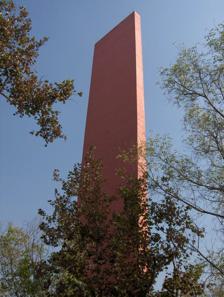
Building: Faro del Comercio
Country: Mexico
Year built: 1984
Monument in Mexico Faro del Comercio is a monument designed by the accomplished Mexican architect Luis Barragán and constructed in 1984 by architect Raúl Ferrera . It is a recognizable sight in Monterrey among many other modern manmade landmarks, such as Neptune's Fountain ( Fuente de la Vida ), the Monterrey City Hall, the Papal Bridge ( El Puente del Papa ), and the Bridge of Unity ( Puente de la Unidad ) in San Pedro, connecting that municipality to Monterrey. These sites are intended on one hand to complement the city's few remaining traditional landmarks, such as, the Bishopric Palace ( Palacio del Obispado ) and Museum, the City's Cathedral ( Catedral Metropolitana de Nuestra Señora de Monterrey ), the Central Post Office (old Monterrey City Hall), and the State of Nuevo León Government building, on the north end of the Macroplaza.  On the other hand, they are also intended to project an image of a city that prides itself as being the most progressive large industrial city of Mexico. Photo of the Faro del Comercio and the Monterrey Cathedral on the right. El Faro del Comercio was built in commemoration of the founding of the Chamber of Commerce of Monterrey 's on its 100-year anniversary. It is located near the south end of the Macroplaza facing the City's Cathedral and behind the new Monterrey City Hall. El Faro del Comercio is 69.80 meters tall and 12.33 meters wide. Its bright reddish-orange color attracts attention when visiting the Macroplaza, Monterrey's central park. At nights, the landmark frequently projects a rotating green spotlight which interrupts the city's night sky with its beam in a somewhat random cycle in the Metropolitan Area of Monterrey .  Recently (2007), many large reflecting white spotlights from the nearby Museum of Mexican History Museo de Historia Mexicana and Santa Lucia Riverwalk , and around the Bishopric Hill where in 2005 the largest Mexican flag was installed ( Banderas monumentales ) and flown at night, as well as from high-power reflectors of many commercial establishments, clash randomly in the sky, visible from most locations in Monterrey and the surrounding areas. After failing or being "out of commission" for several years due to an impractical technical laser mechanism which intended to have three colored lasers and a much greater visual impact on the dark skies of the surrounding areas, some of the original mechanism was salvaged and partially replaced and redesigned to have some operational ability with the green color.  The redesign has some success since green is the color for which the eye is most sensitive and allows the perception of more light for the power limitations.  However, the new design falls far short of the original claims for the construction. The structure was repainted after the laser renovation and reinaugurated at the 196th Independence Day Anniversary celebration on September 16, 2006. External links Wikimedia Commons has media related to Faro del Comercio . Photograph v t e Monterrey Metropolitan area Municipality Areas Barrio Antiguo Independencia Valle Alto Buildings Alfa Planetarium Arena Monterrey Auditorio Citibanamex Autonomous University of Nuevo León Basilica of Guadalupe El Puente del Papa Estadio Mobil Super Estadio BBVA Estadio Tecnológico Del Norte International Airport Galerías Monterrey Galerías Valle Oriente Gimnasio Nuevo León Government palace Koli Cocina de Origen Liu Residences East Loma Larga Tunnel Metropolitan Center Complex Mexican Professional Baseball Hall of Fame Monterrey International Airport Monterrey Mexico Temple Museo de Arte Contemporáneo de Monterrey Museum of Steel Monterrey Cathedral Monterrey Institute of Technology and Higher Education Oficinas en el Parque Torre 2 Pabellón M Palacio del Obispado Paseo San Pedro Plaza Fiesta San Agustín Plaza San Pedro Puente de la Unidad Topo Chico Torre Ciudadana Torre KOI Torre Rise Torres Obispado Universidad de Monterrey Universidad Metropolitana de Monterrey Landmarks Cerro de Chipinque Cerro de la Loma Larga Cerro de la Silla Cerro de las Mitras Cerro del Obispado Cerro del Topo Chico Faro del Comercio Fundidora Park Macroplaza Mirador del Obispado Santa Lucía riverwalk Related C.F. Monterrey List of municipal presidents Metrorrey Sultanes de Monterrey Tigres UANL Authority control databases : Geographic Structurae 25°39′58.30″N 100°18′36.10″W / 25.6661944°N 100.3100278°W / 25.6661944; -100.3100278